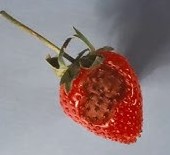
Plant: Strawberry
Disease: strawberry anthracnose